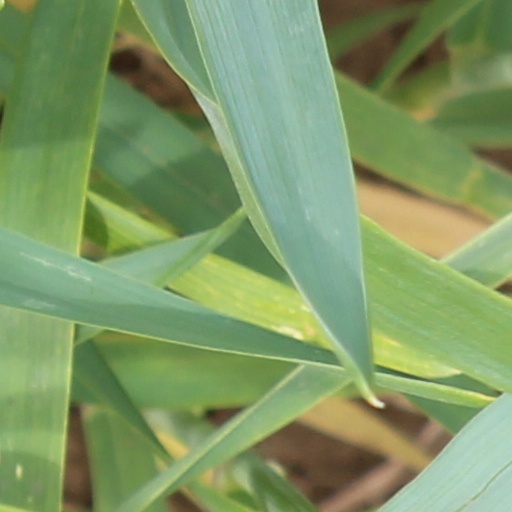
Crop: wheat